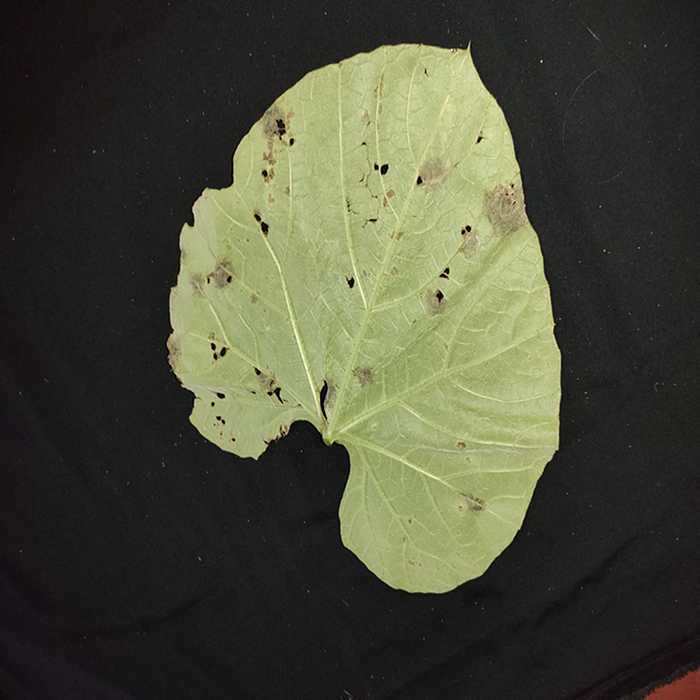
Plant: Bottle gourd
Label: Anthracnose